BNSF Railway

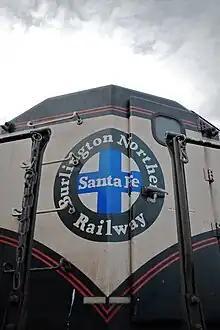
The BNSF 'heritage' logo found on an EMD SD70MAC. The colors of the logo represented the railroads that are part of BNSF.

On June 30, 1994, BN and ATSF announced plans to merge. They were the largest and smallest (by track mileage) of the "Super Seven", the seven largest of the then-twelve U.S. Class I railroads. The long-rumored announcement was delayed by a disagreement over the disposition of Santa Fe Pacific Gold Corporation, a gold mining subsidiary that ATSF agreed to sell to stockholders. This announcement began the next wave of mergers, as the "Super Seven" were merged down to four in the next five years. The Illinois Central Railroad and Kansas City Southern Railway (KCS), two of the five "small" Class Is, announced on July 19 that the former would buy the latter, but this plan was called off on October 25. The Union Pacific Railroad (UP), another major Western system, started a bidding war with BN for control of the SF on October 5. The UP gave up on January 31, 1995, paving the way for the BN-ATSF merger. Subsequently, the UP acquired the Southern Pacific Transportation Company (SP) in 1996, and Eastern U.S. systems CSX Transportation and Norfolk Southern Railway split Conrail in 1999.